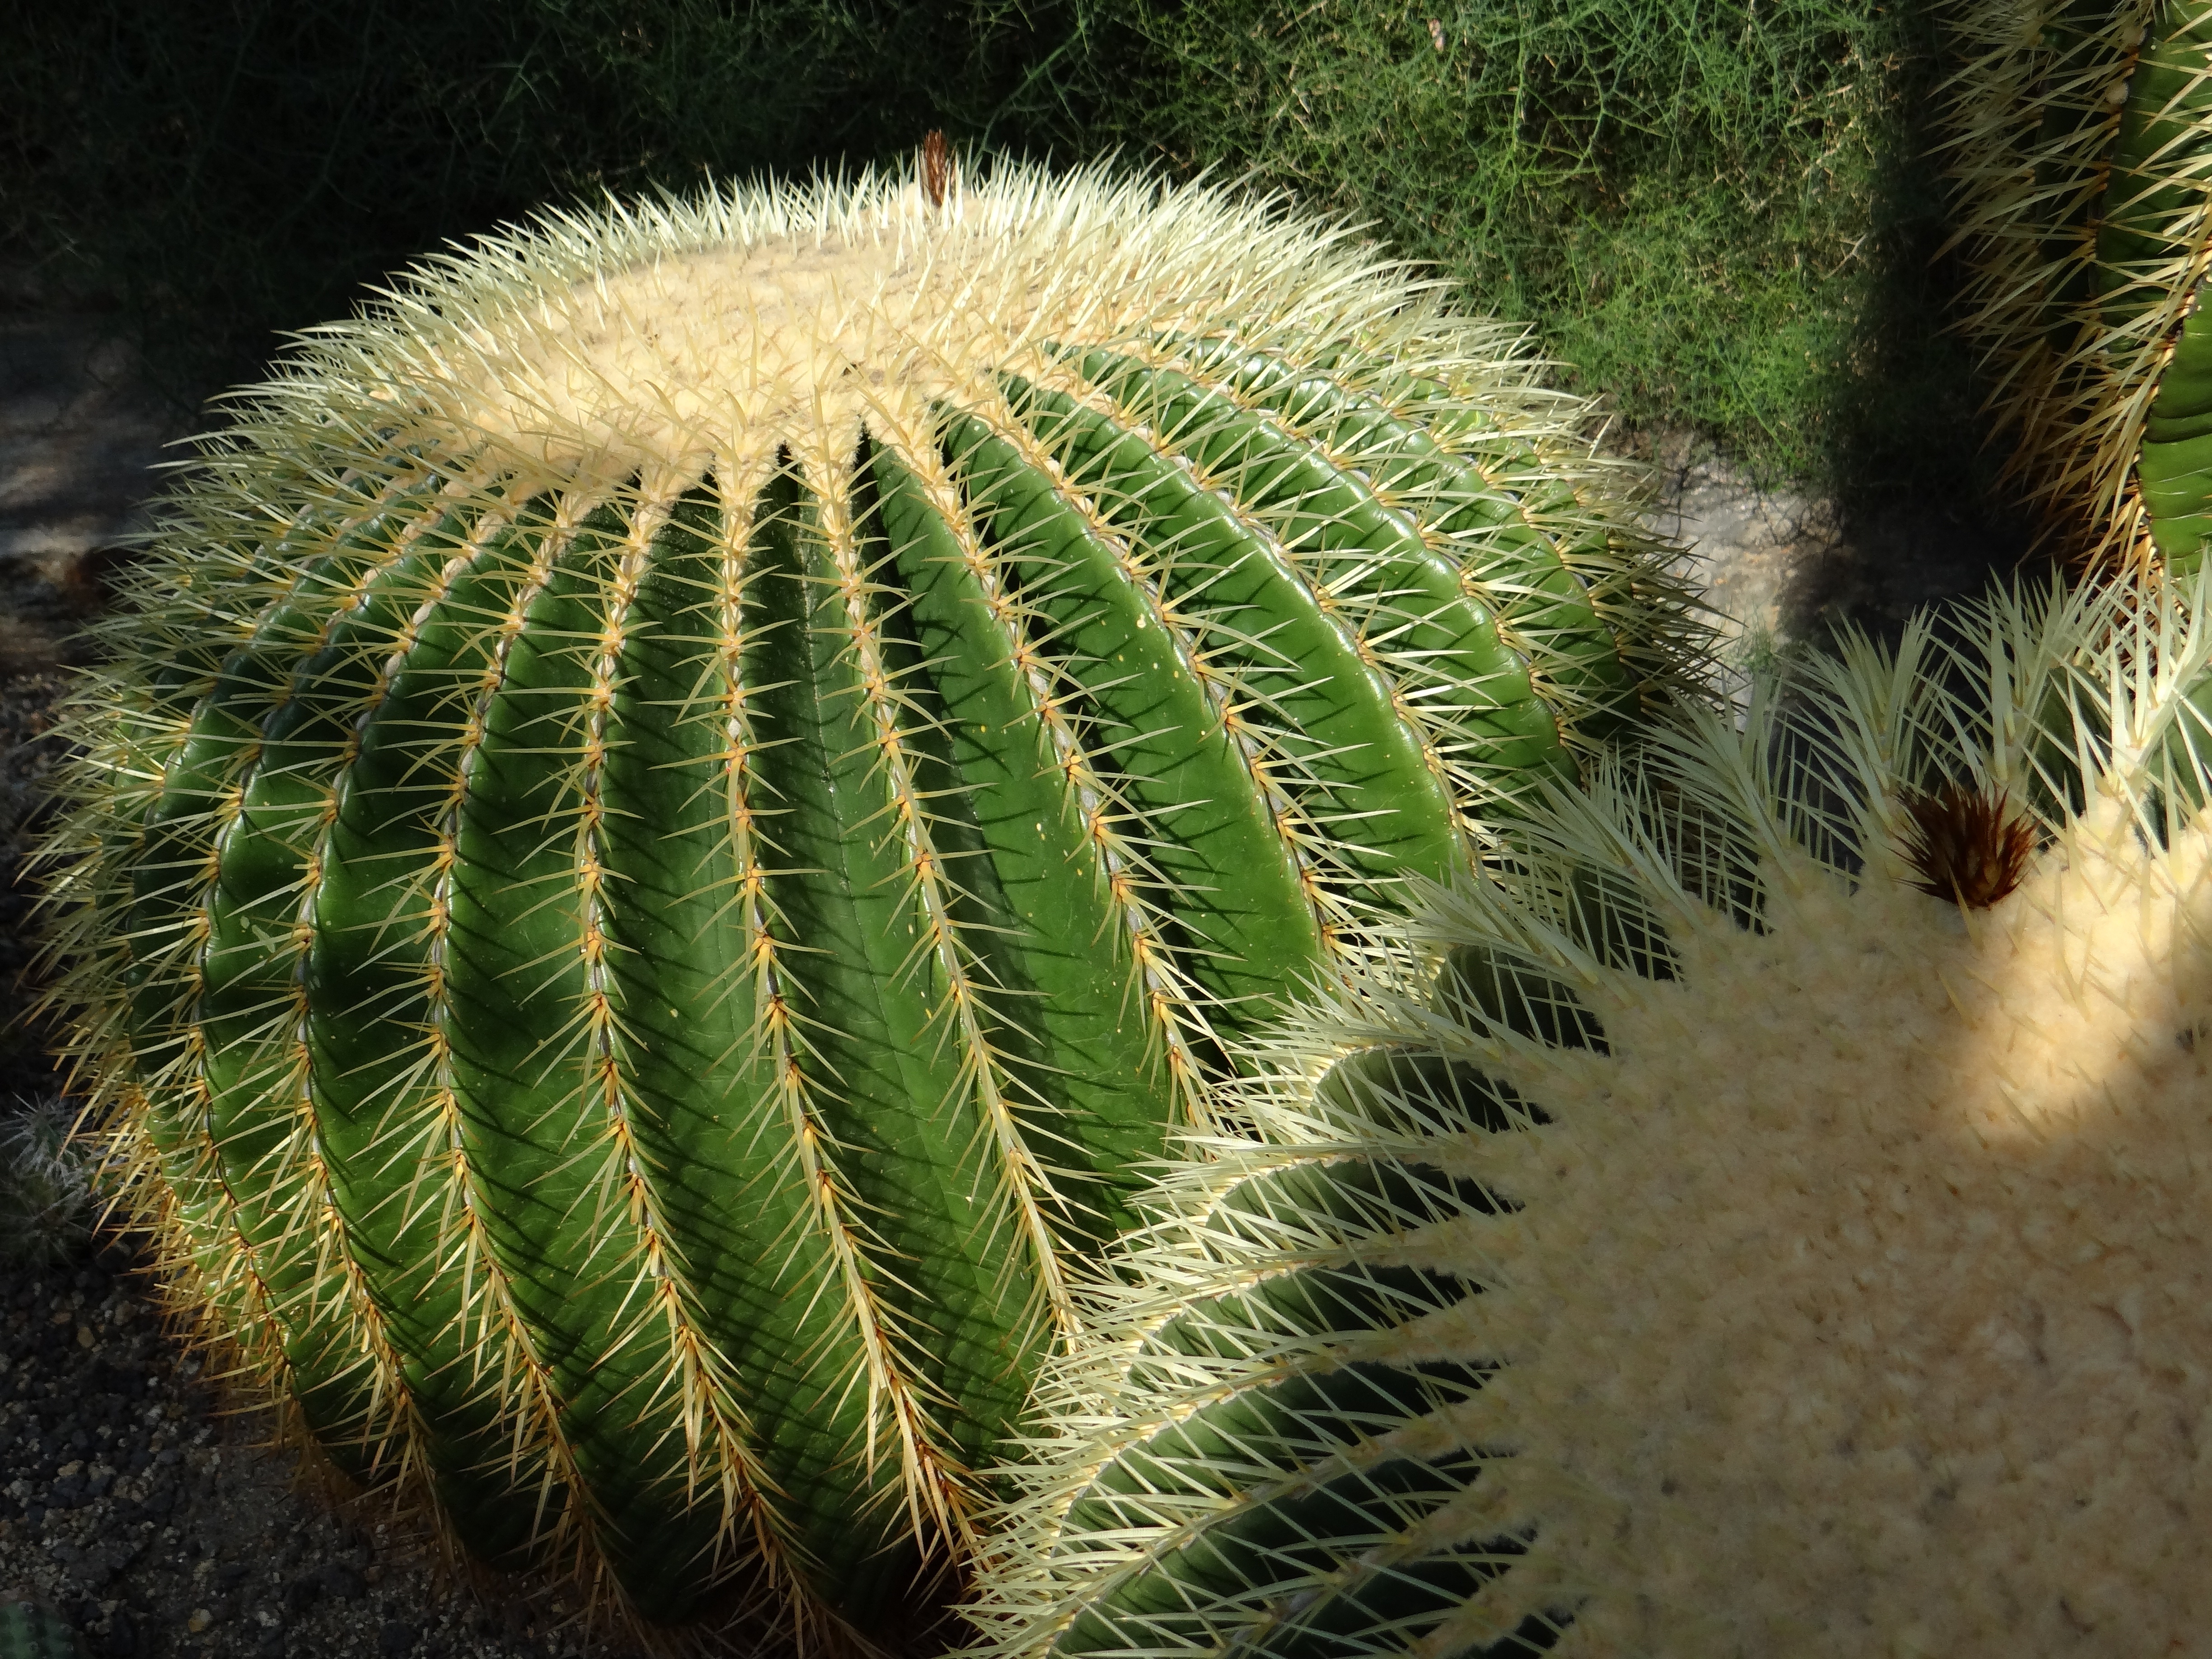
cactus, plant, flower, green, botany, close, vegetation, thorns, spur, ball cactus, flowering plant, cactus greenhouse, mother in law chair, goldkugelkatus, grass family, plant stem, land plant, thorns spines and prickles, hedgehog cactus, echinocactus grusonii